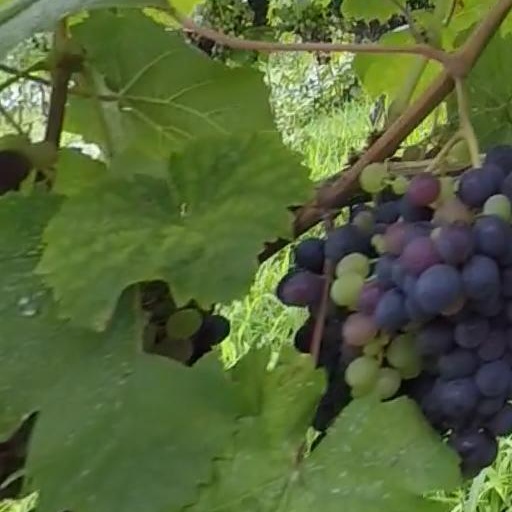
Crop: grape